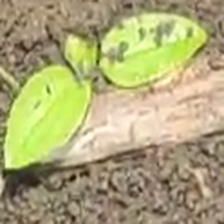
Weed species: Kena_(Commplina_benghalensio)